Jessica Clark-Bojin

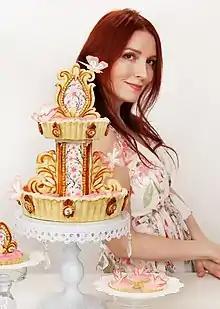
Photograph of Jessica Leigh Clark-Bojin with one of her "Piescrapers"

Jessica Leigh Clark-Bojin is a pie artist and media producer, credited with the creation of the "Piescraper" and the television series "Fun City", for which she is host and producer. She is the author of "Pies Are Awesome: The Definitive Pie Art Book" with foreword by Duff Goldman, and has appeared as a pie judge on the Food Network and "The TODAY Show". Known as "ThePieous" on social media, Clark-Bojin's pie art has been featured in "Ripley's Believe it or Not!", "People", "CNN", "Business Insider", Entertainment Tonight, "Food & Wine Magazine", as well as front-paging on "Reddit".